Leucine

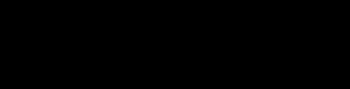
("S")-Leucine (or -leucine), left; ("R")-leucine (or -leucine), right, in zwitterionic form at neutral pH

Leucine is a branched-chain amino acid (BCAA) since it possesses an aliphatic side chain that is not linear.